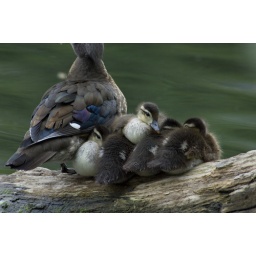
I never realized how much color the female wood duck has in her feathers!